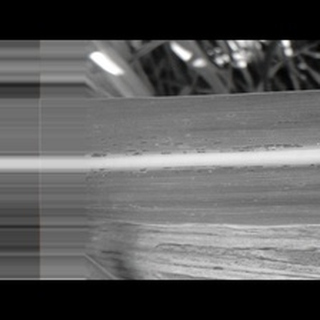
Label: sugarcane_rust